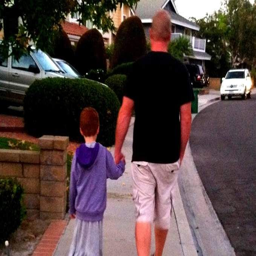
every child needs to be loved for who they are right now -- even if that changes over time .